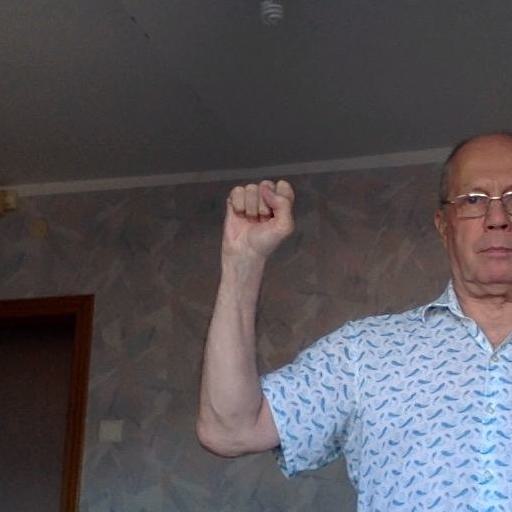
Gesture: fist